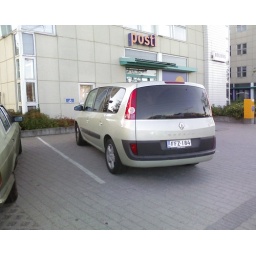
This one has nice touch: lonely retard in 9 person car on handicap spot!